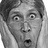
Emotion: surprise